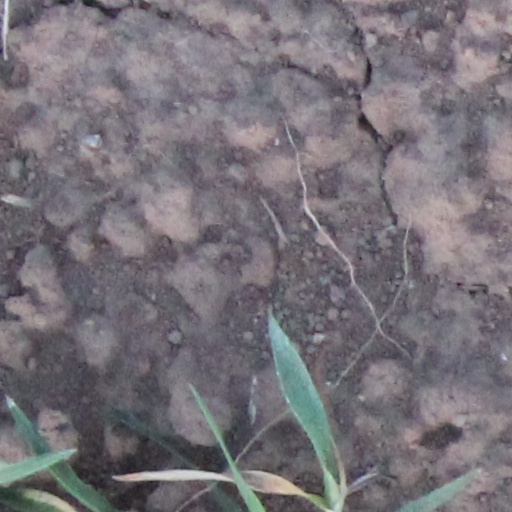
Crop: wheat